Kochi Sun Sun Broadcasting

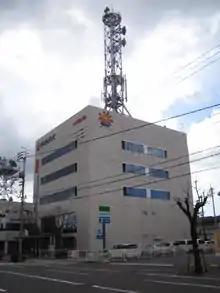
Headquarters in Wakamatsucho, Kōchi

, also known as KSS, is a television network headquartered in Kōchi City, Kōchi Prefecture, Japan. It is affiliated with FNN and FNS. Kochi Sun Sun Broadcasting is the third commercial television station in Kōchi. Former Kochi governor Daijiro Hashimoto played an important role for the establishment of Kochi Sun Sun Broadcasting. It was started broadcast in 1997. In 2006, KSS started digital television broadcasting.